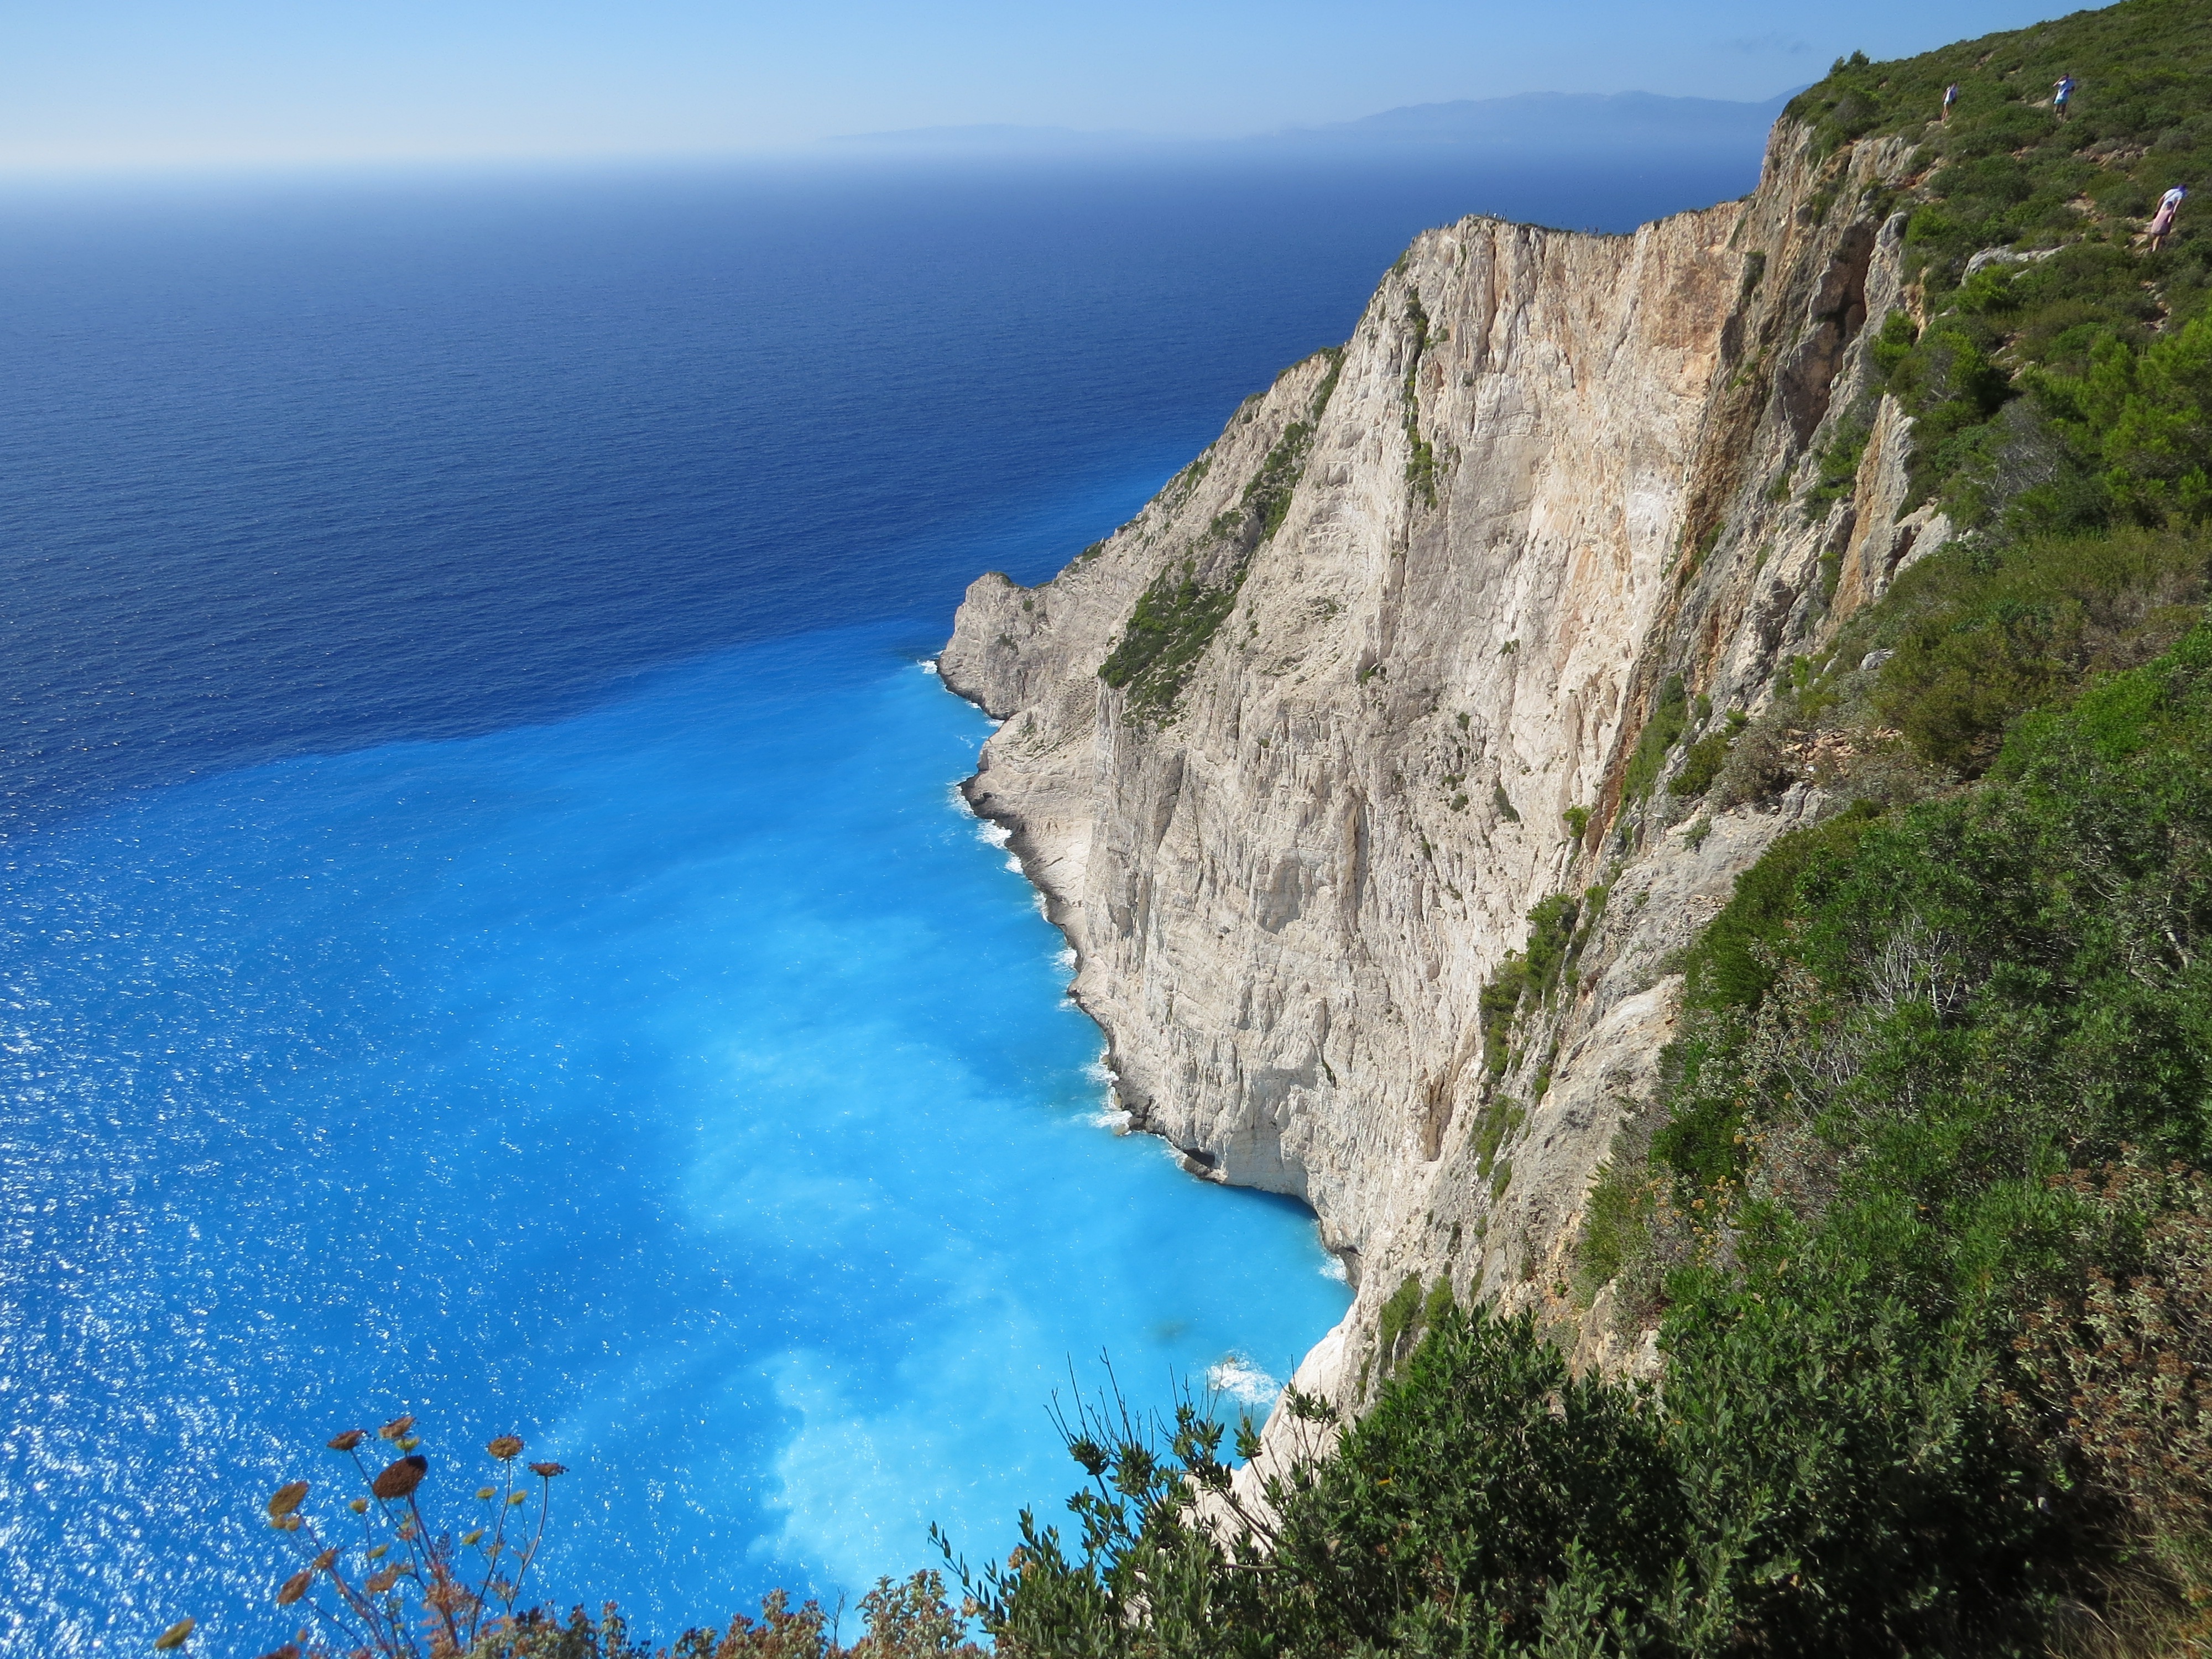
beach, sea, coast, water, nature, ocean, plant, part, summer, cliff, cove, greek, bay, fjord, terrain, body of water, rocks, greece, cape, islet, landform, rocky shore, greek island, geographical feature, promontory